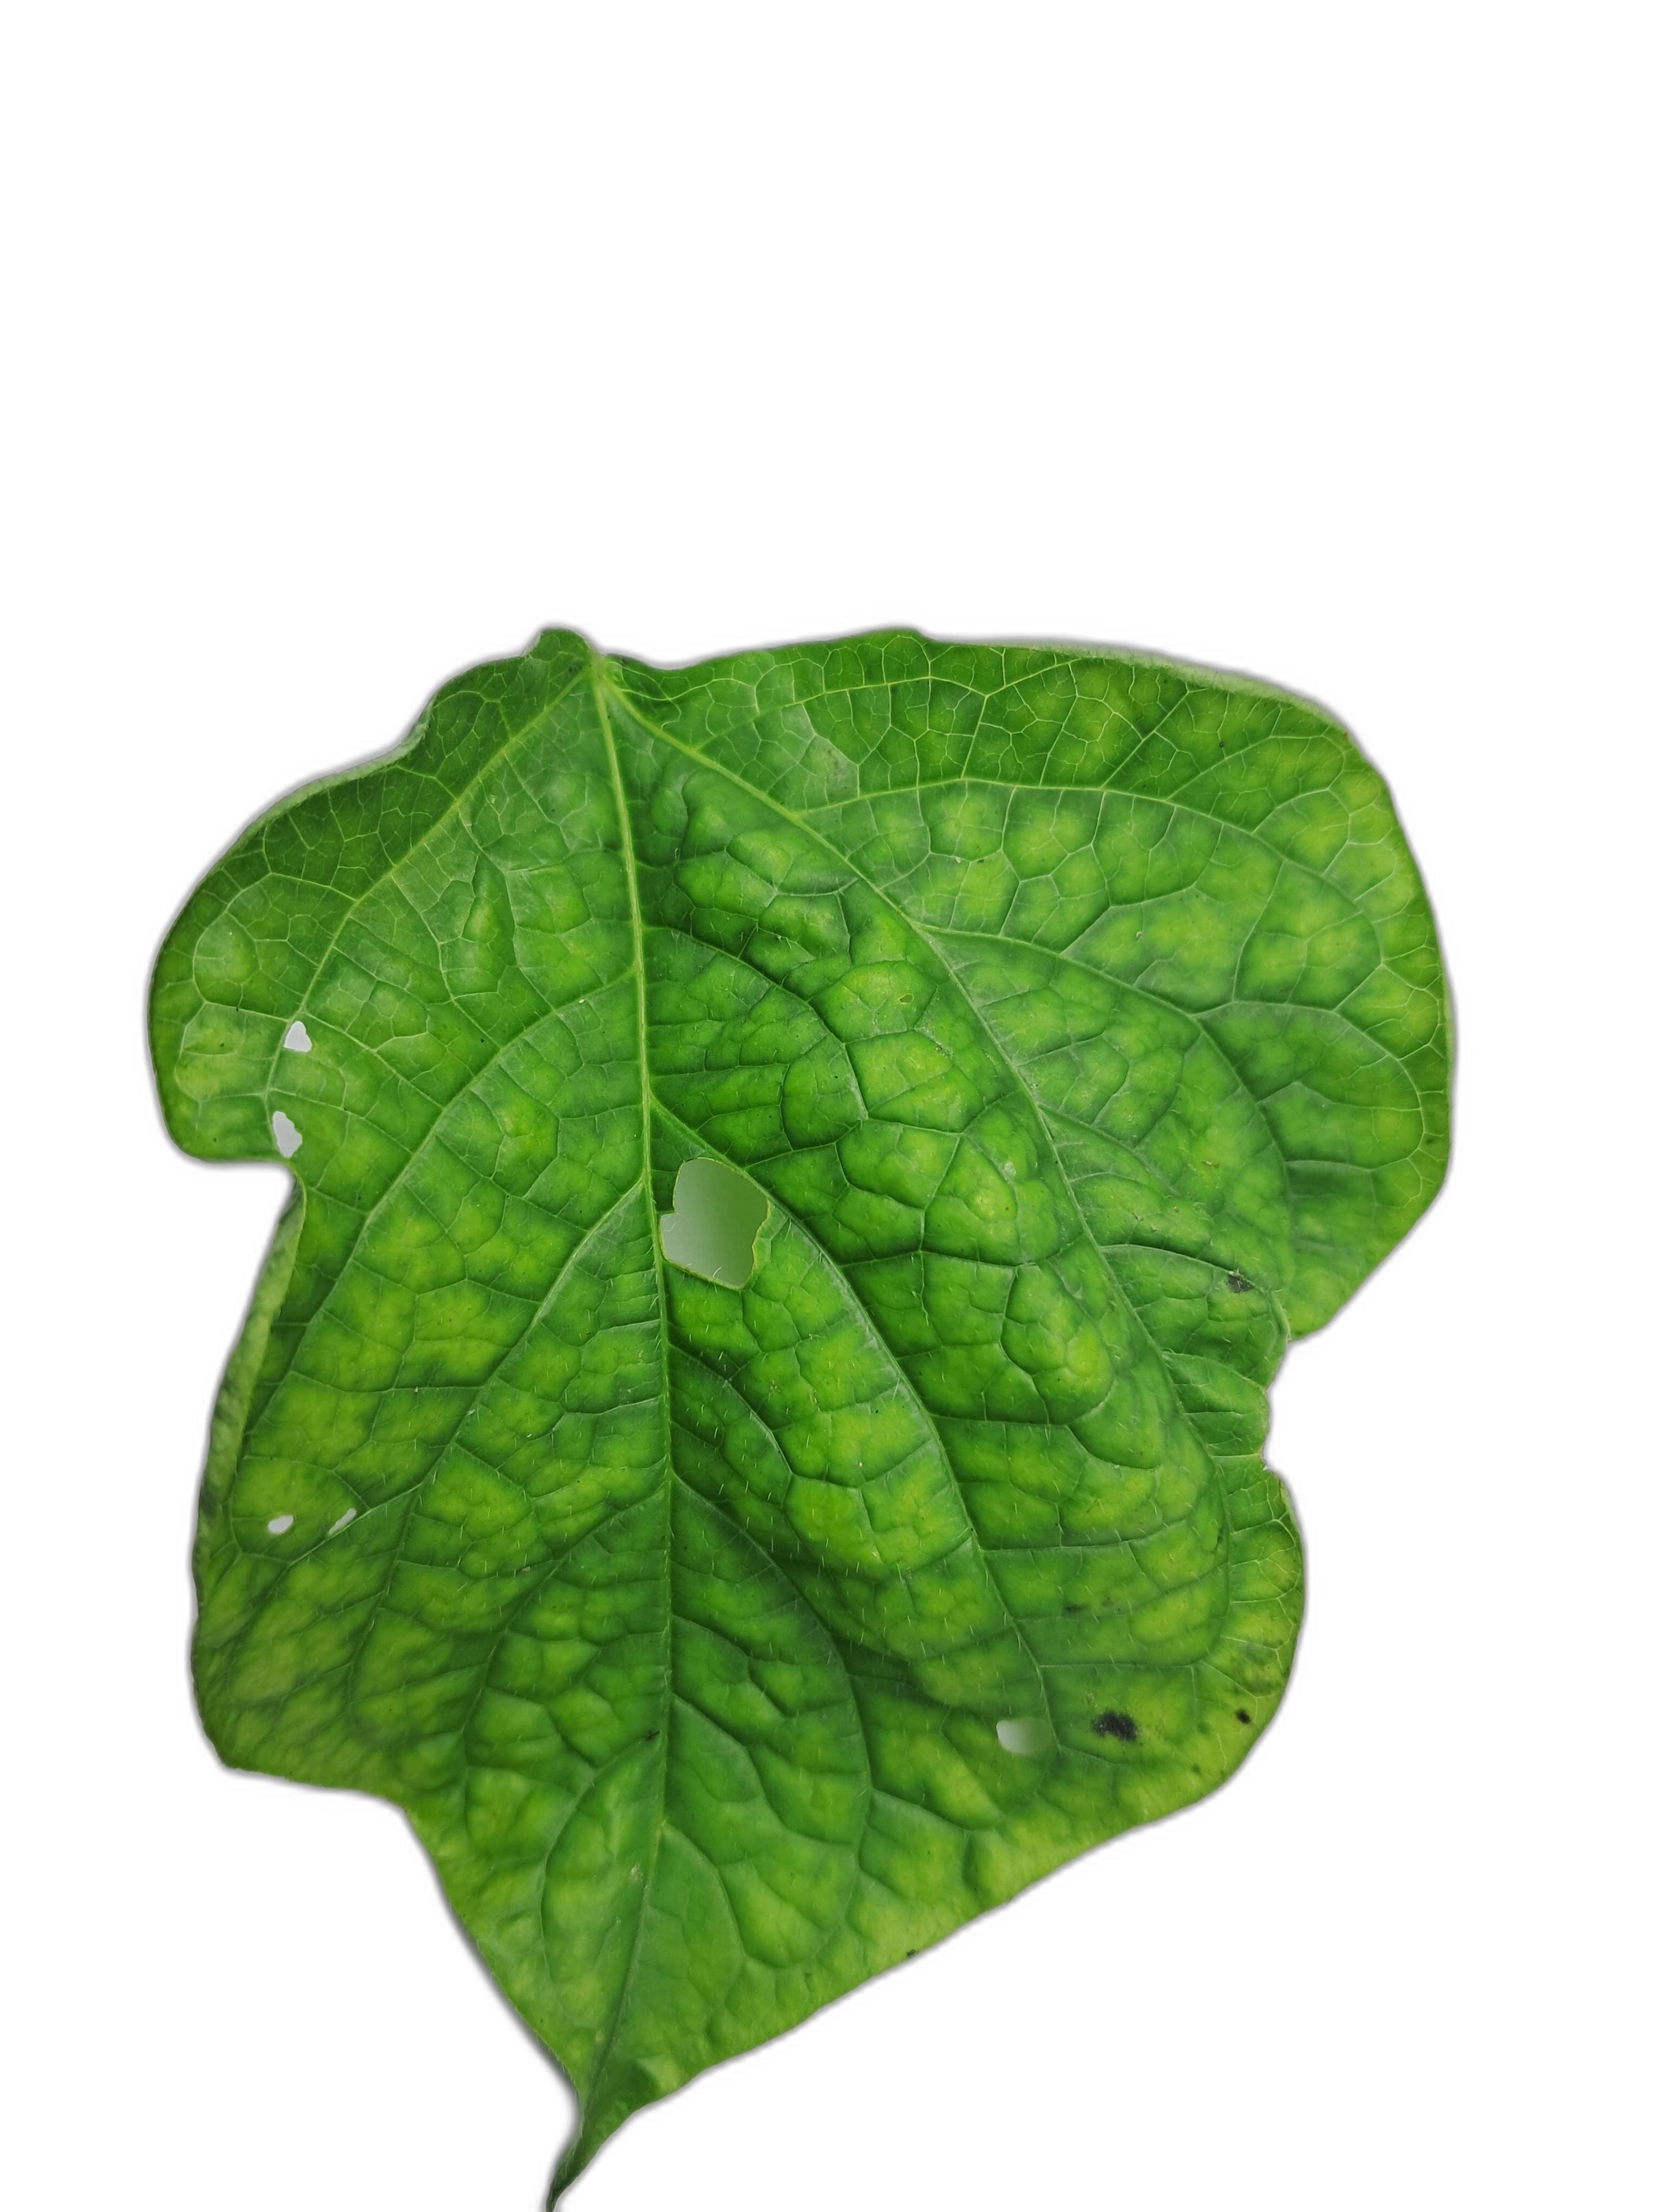
Label: Leaf Crinkle